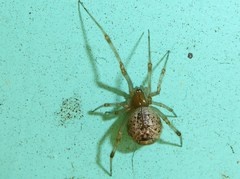
Species: Parasteatoda_tepidariorum